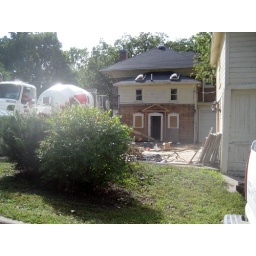
This house in my neighborhood is getting renovated. Right now it is getting a new base under the kitchen.